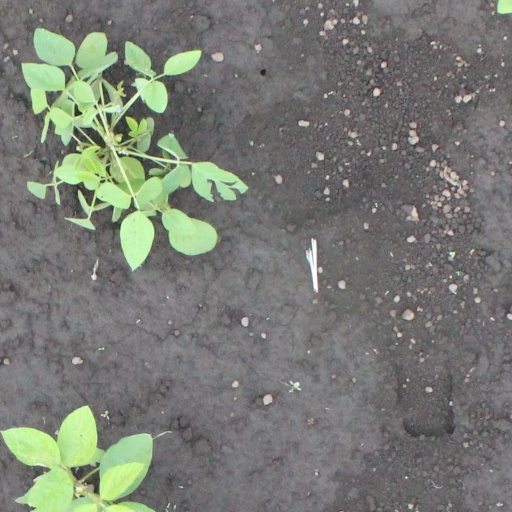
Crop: soybean